Sculthorpe Training Area

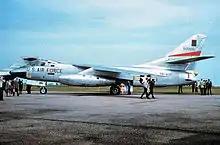

On , the Royal New Zealand Air Force (RNZAF) and Royal Australian Air Force (RAAF) moved in with No. 487 Squadron RNZAF and No. 464 Squadron RAAF taking up residence, with their Lockheed Ventura aircraft having moved from RAF Methwold, before converting at Sculthorpe onto the de Havilland Mosquito. On 20 September 1943, 21 Squadron moved in from RAF Oulton, also with Mosquitos, to form the Sculthorpe Wing (No. 140 Wing RAF). The wing stayed at Sculthorpe, completing more than 100 missions, before departing for RAF Hunsdon in Hertfordshire on 31 December 1943.